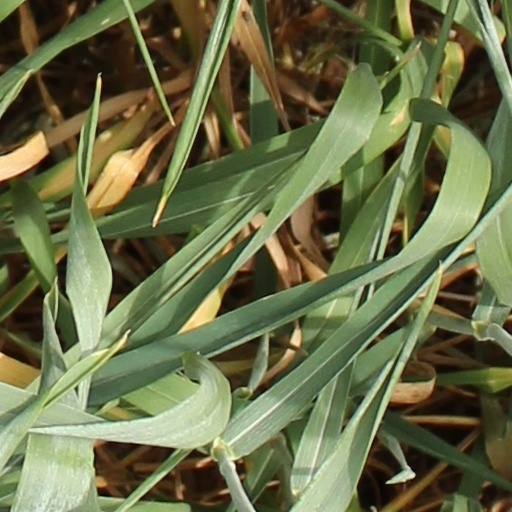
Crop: wheat